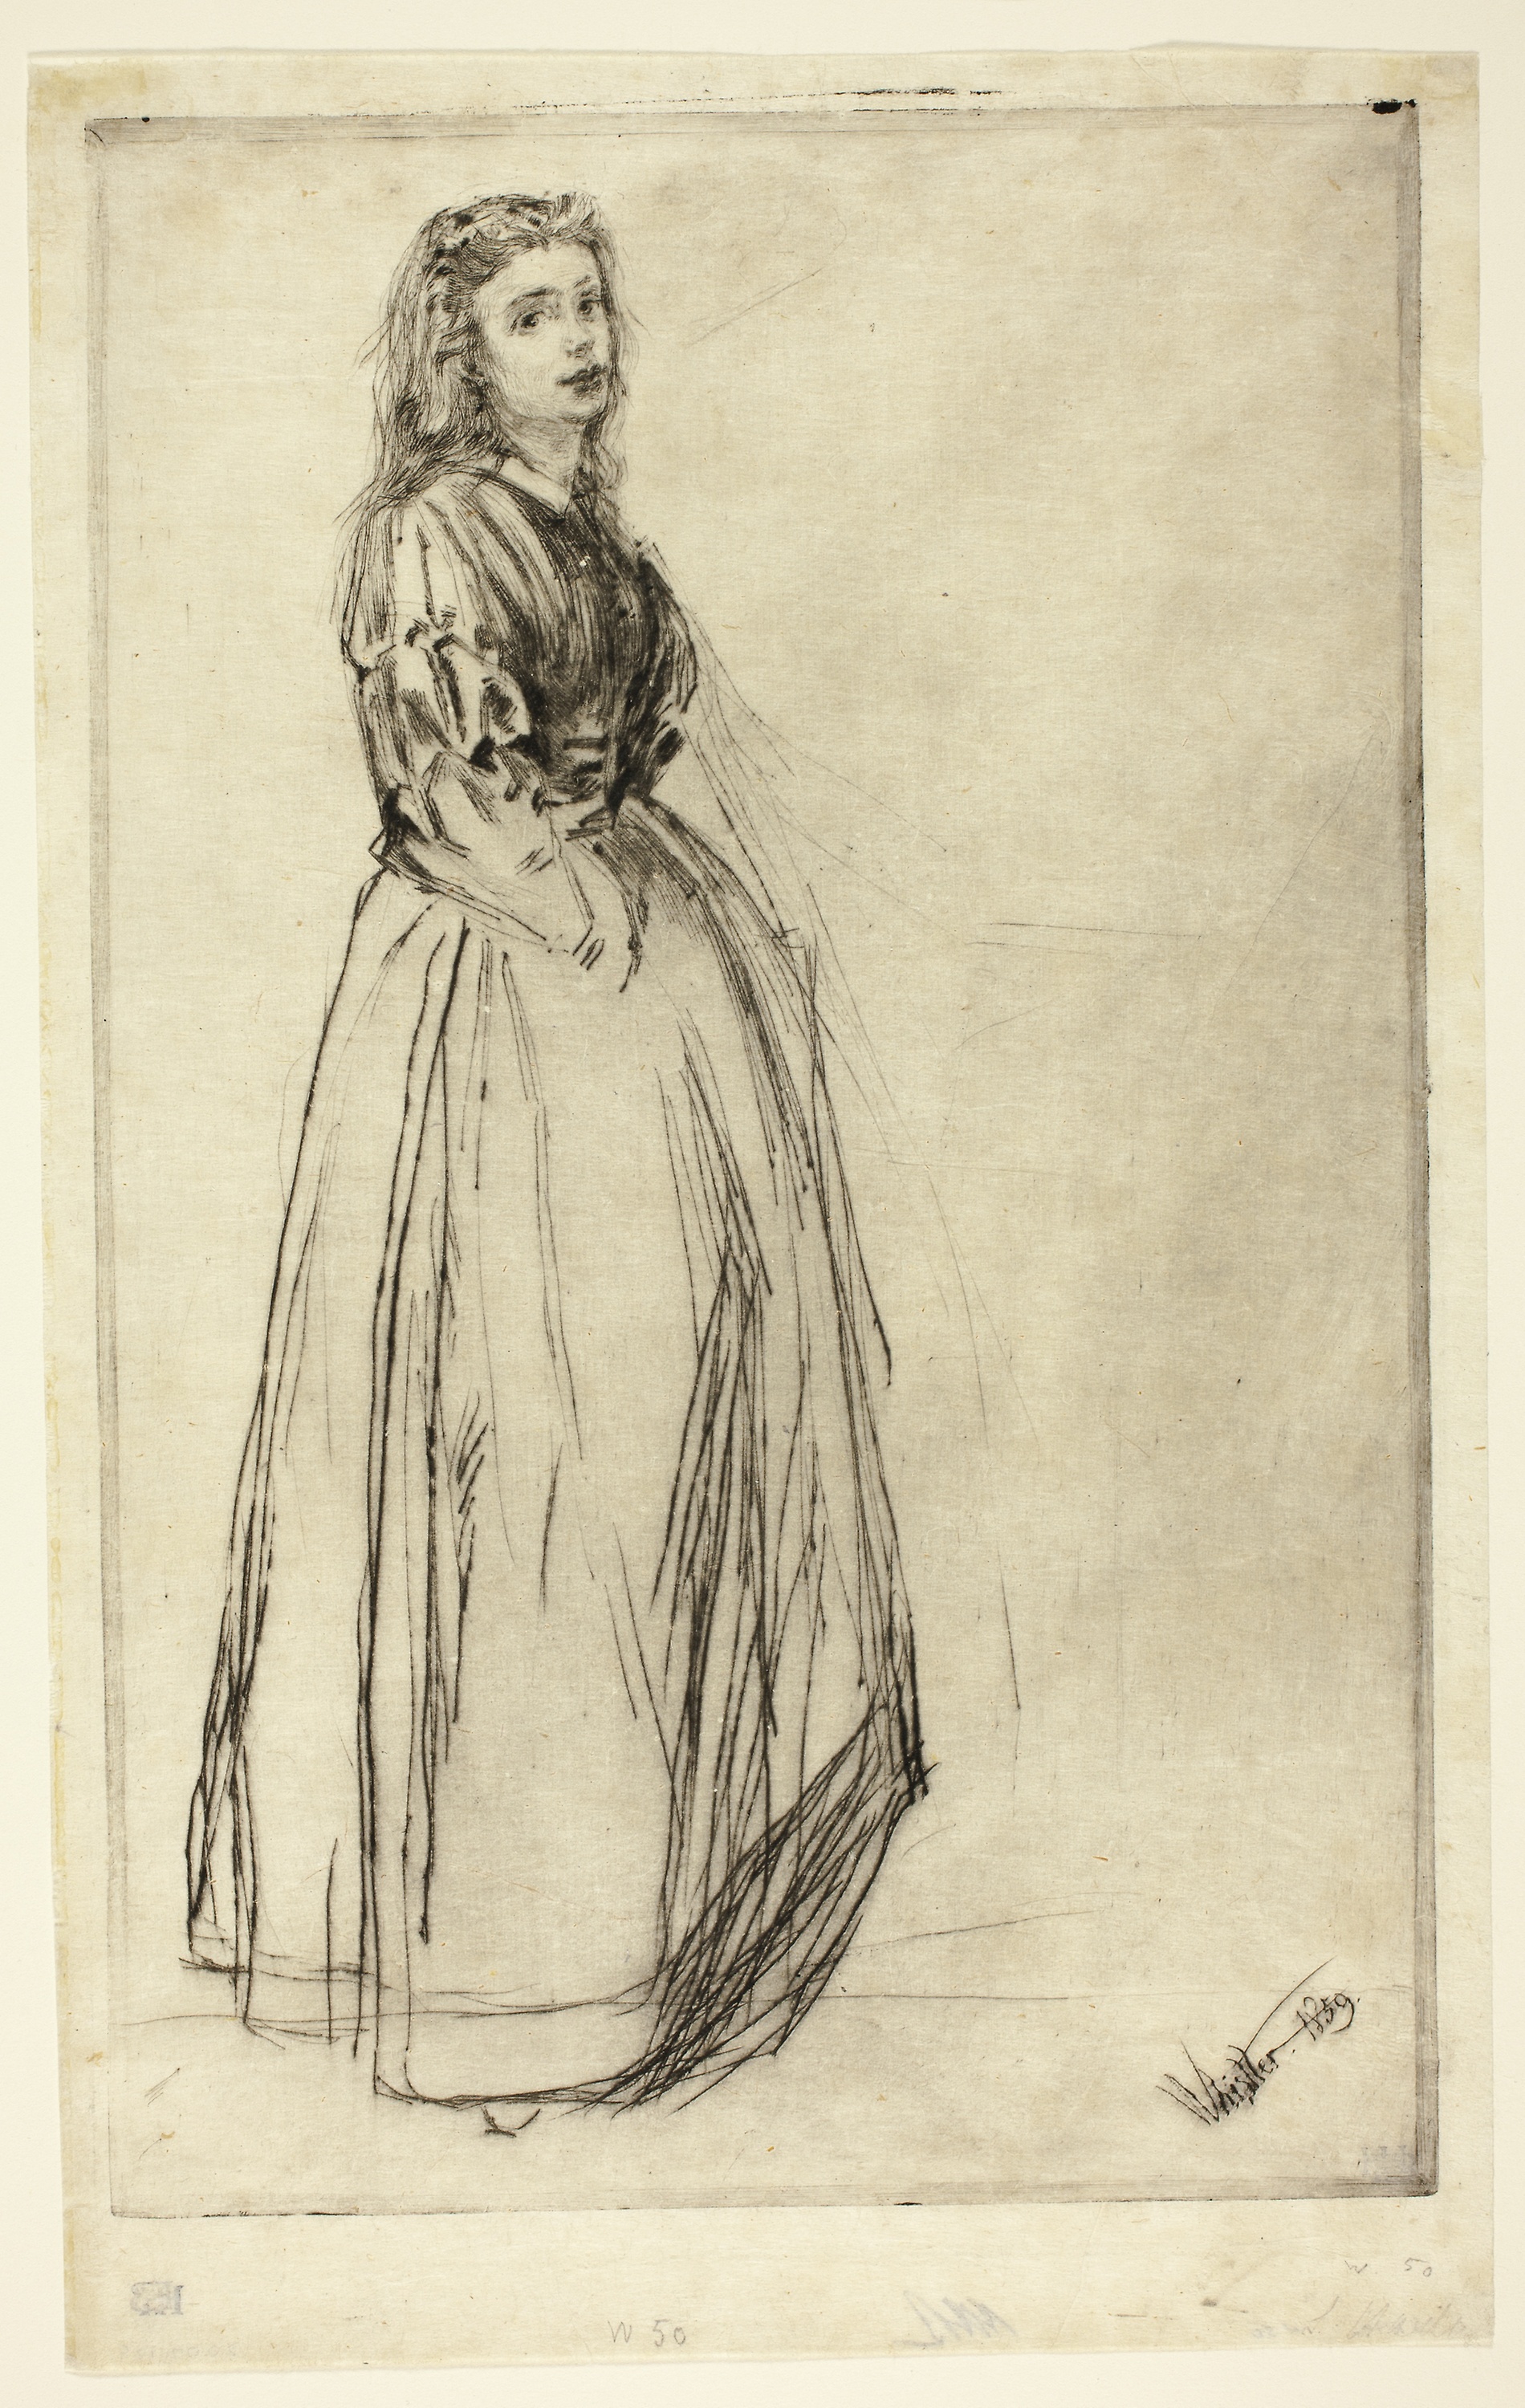
standing, art, drawing, portrait, dress, sketch, costume design, artwork, figure drawing, painting, illustration, vintage clothing, self portrait, paper, visual arts